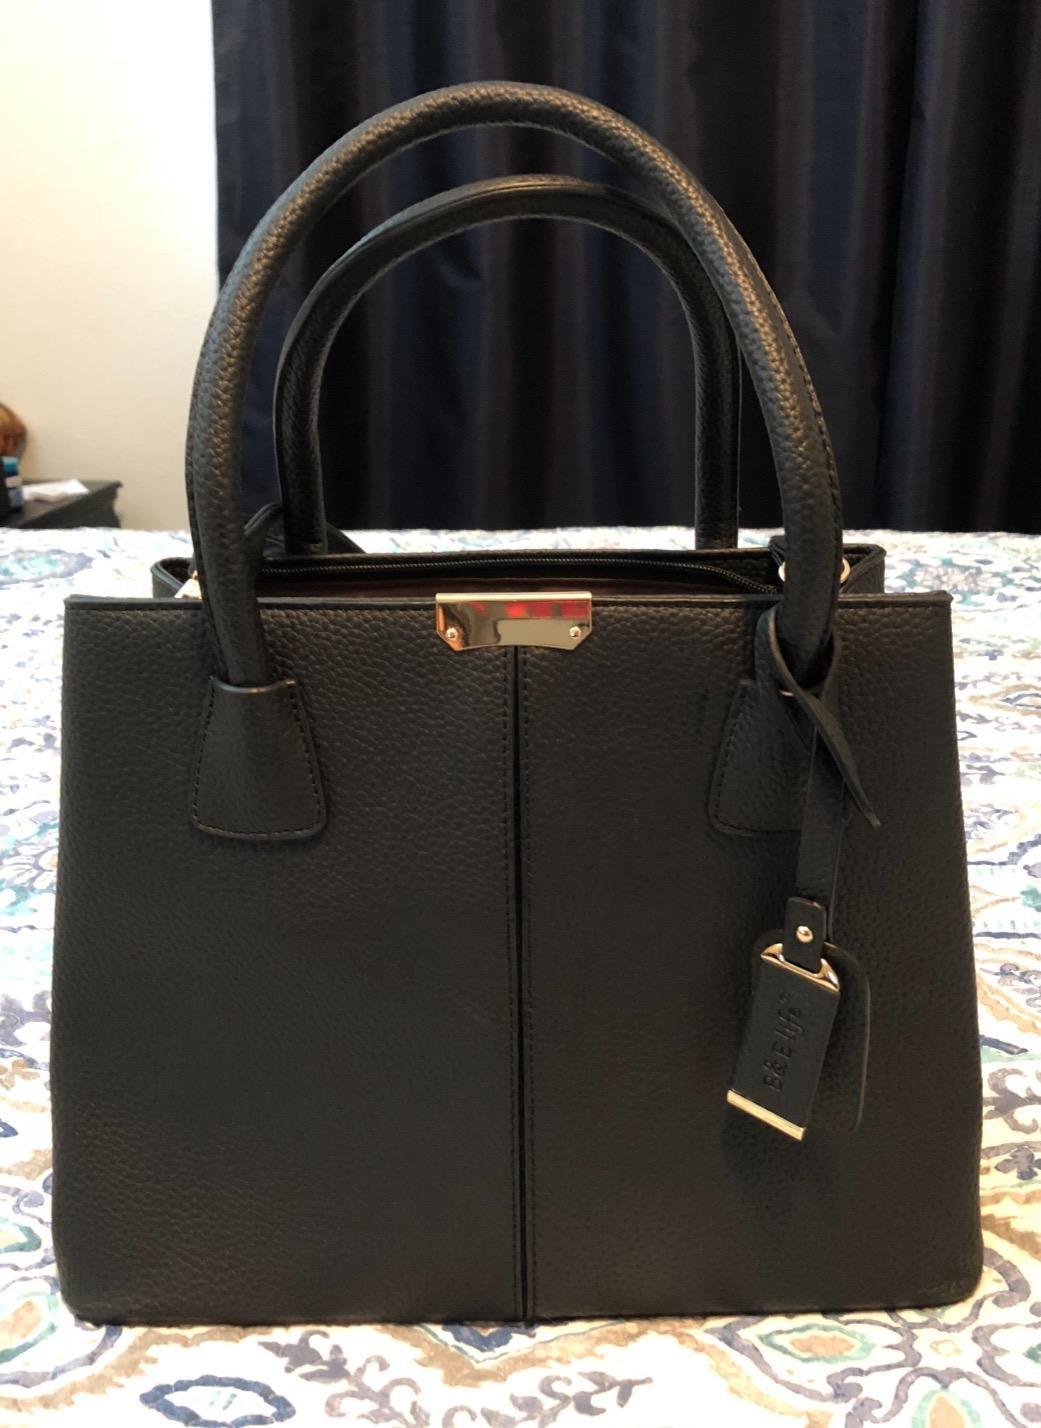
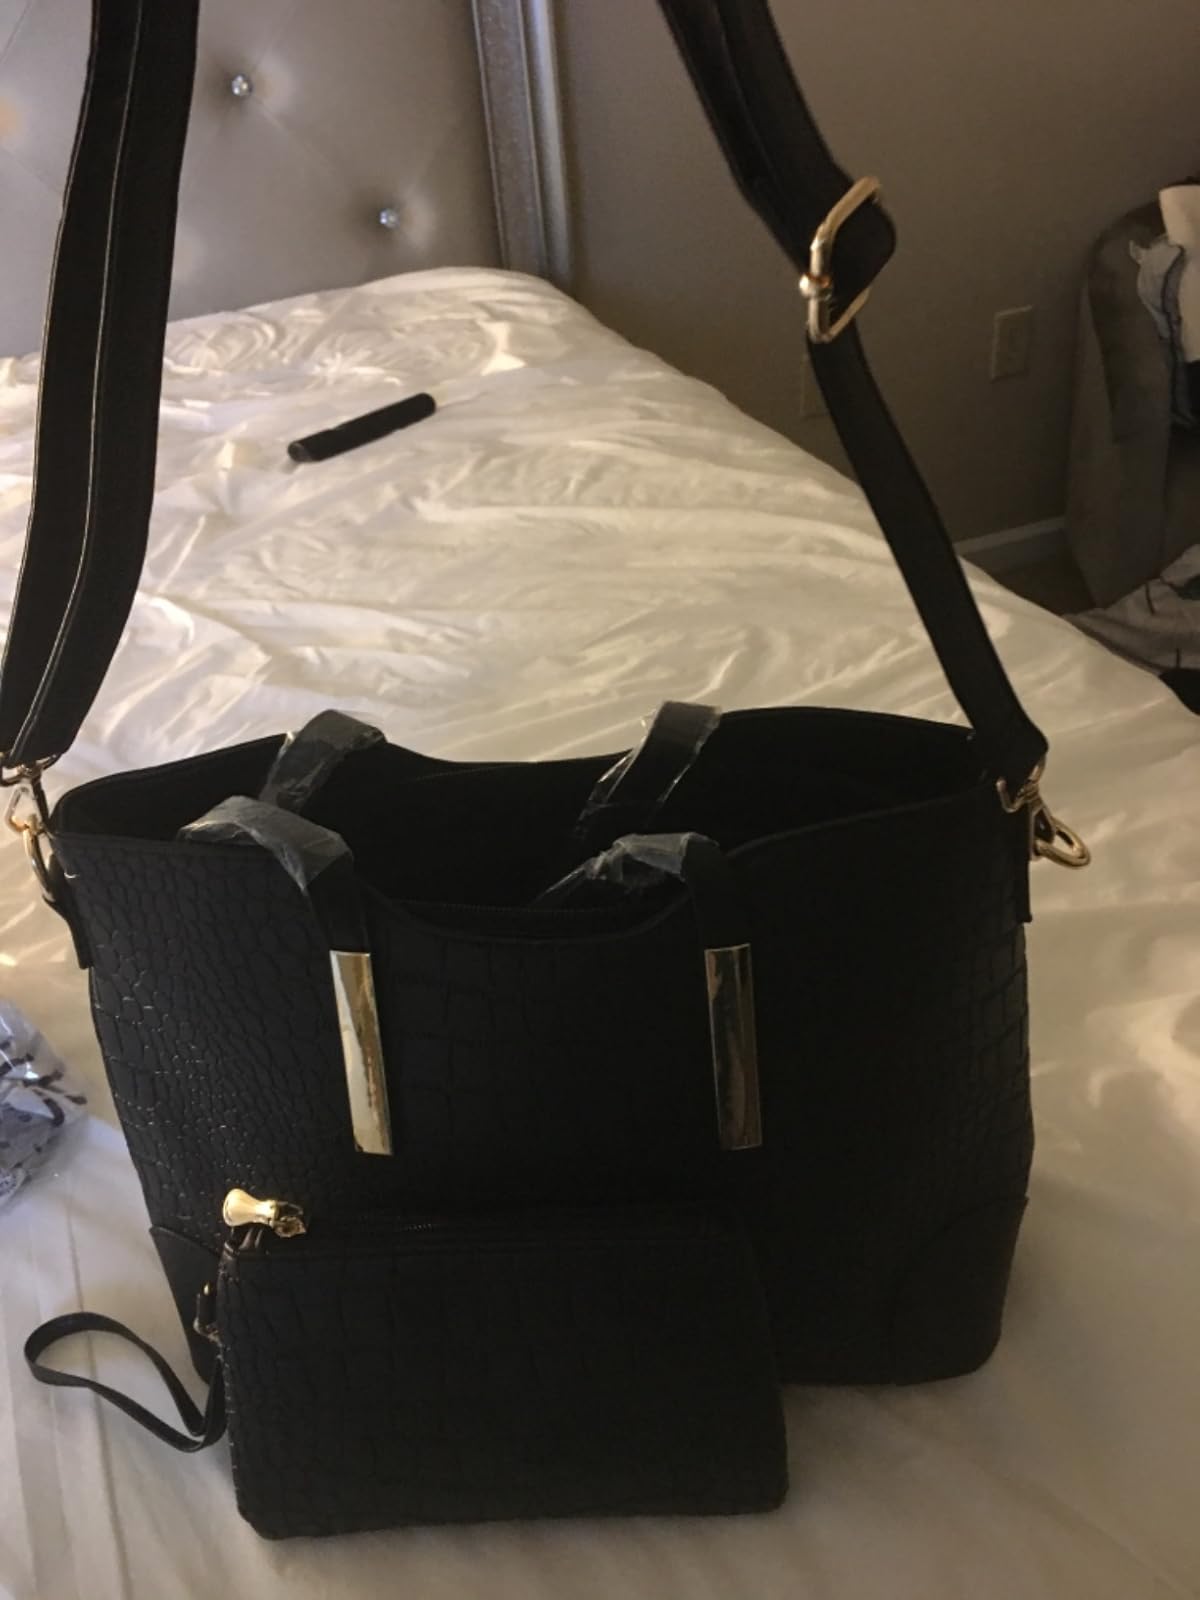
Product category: accessories_handbag
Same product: no